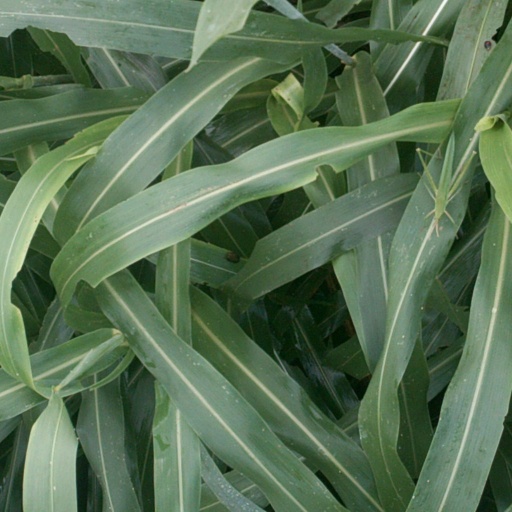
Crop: sorghum